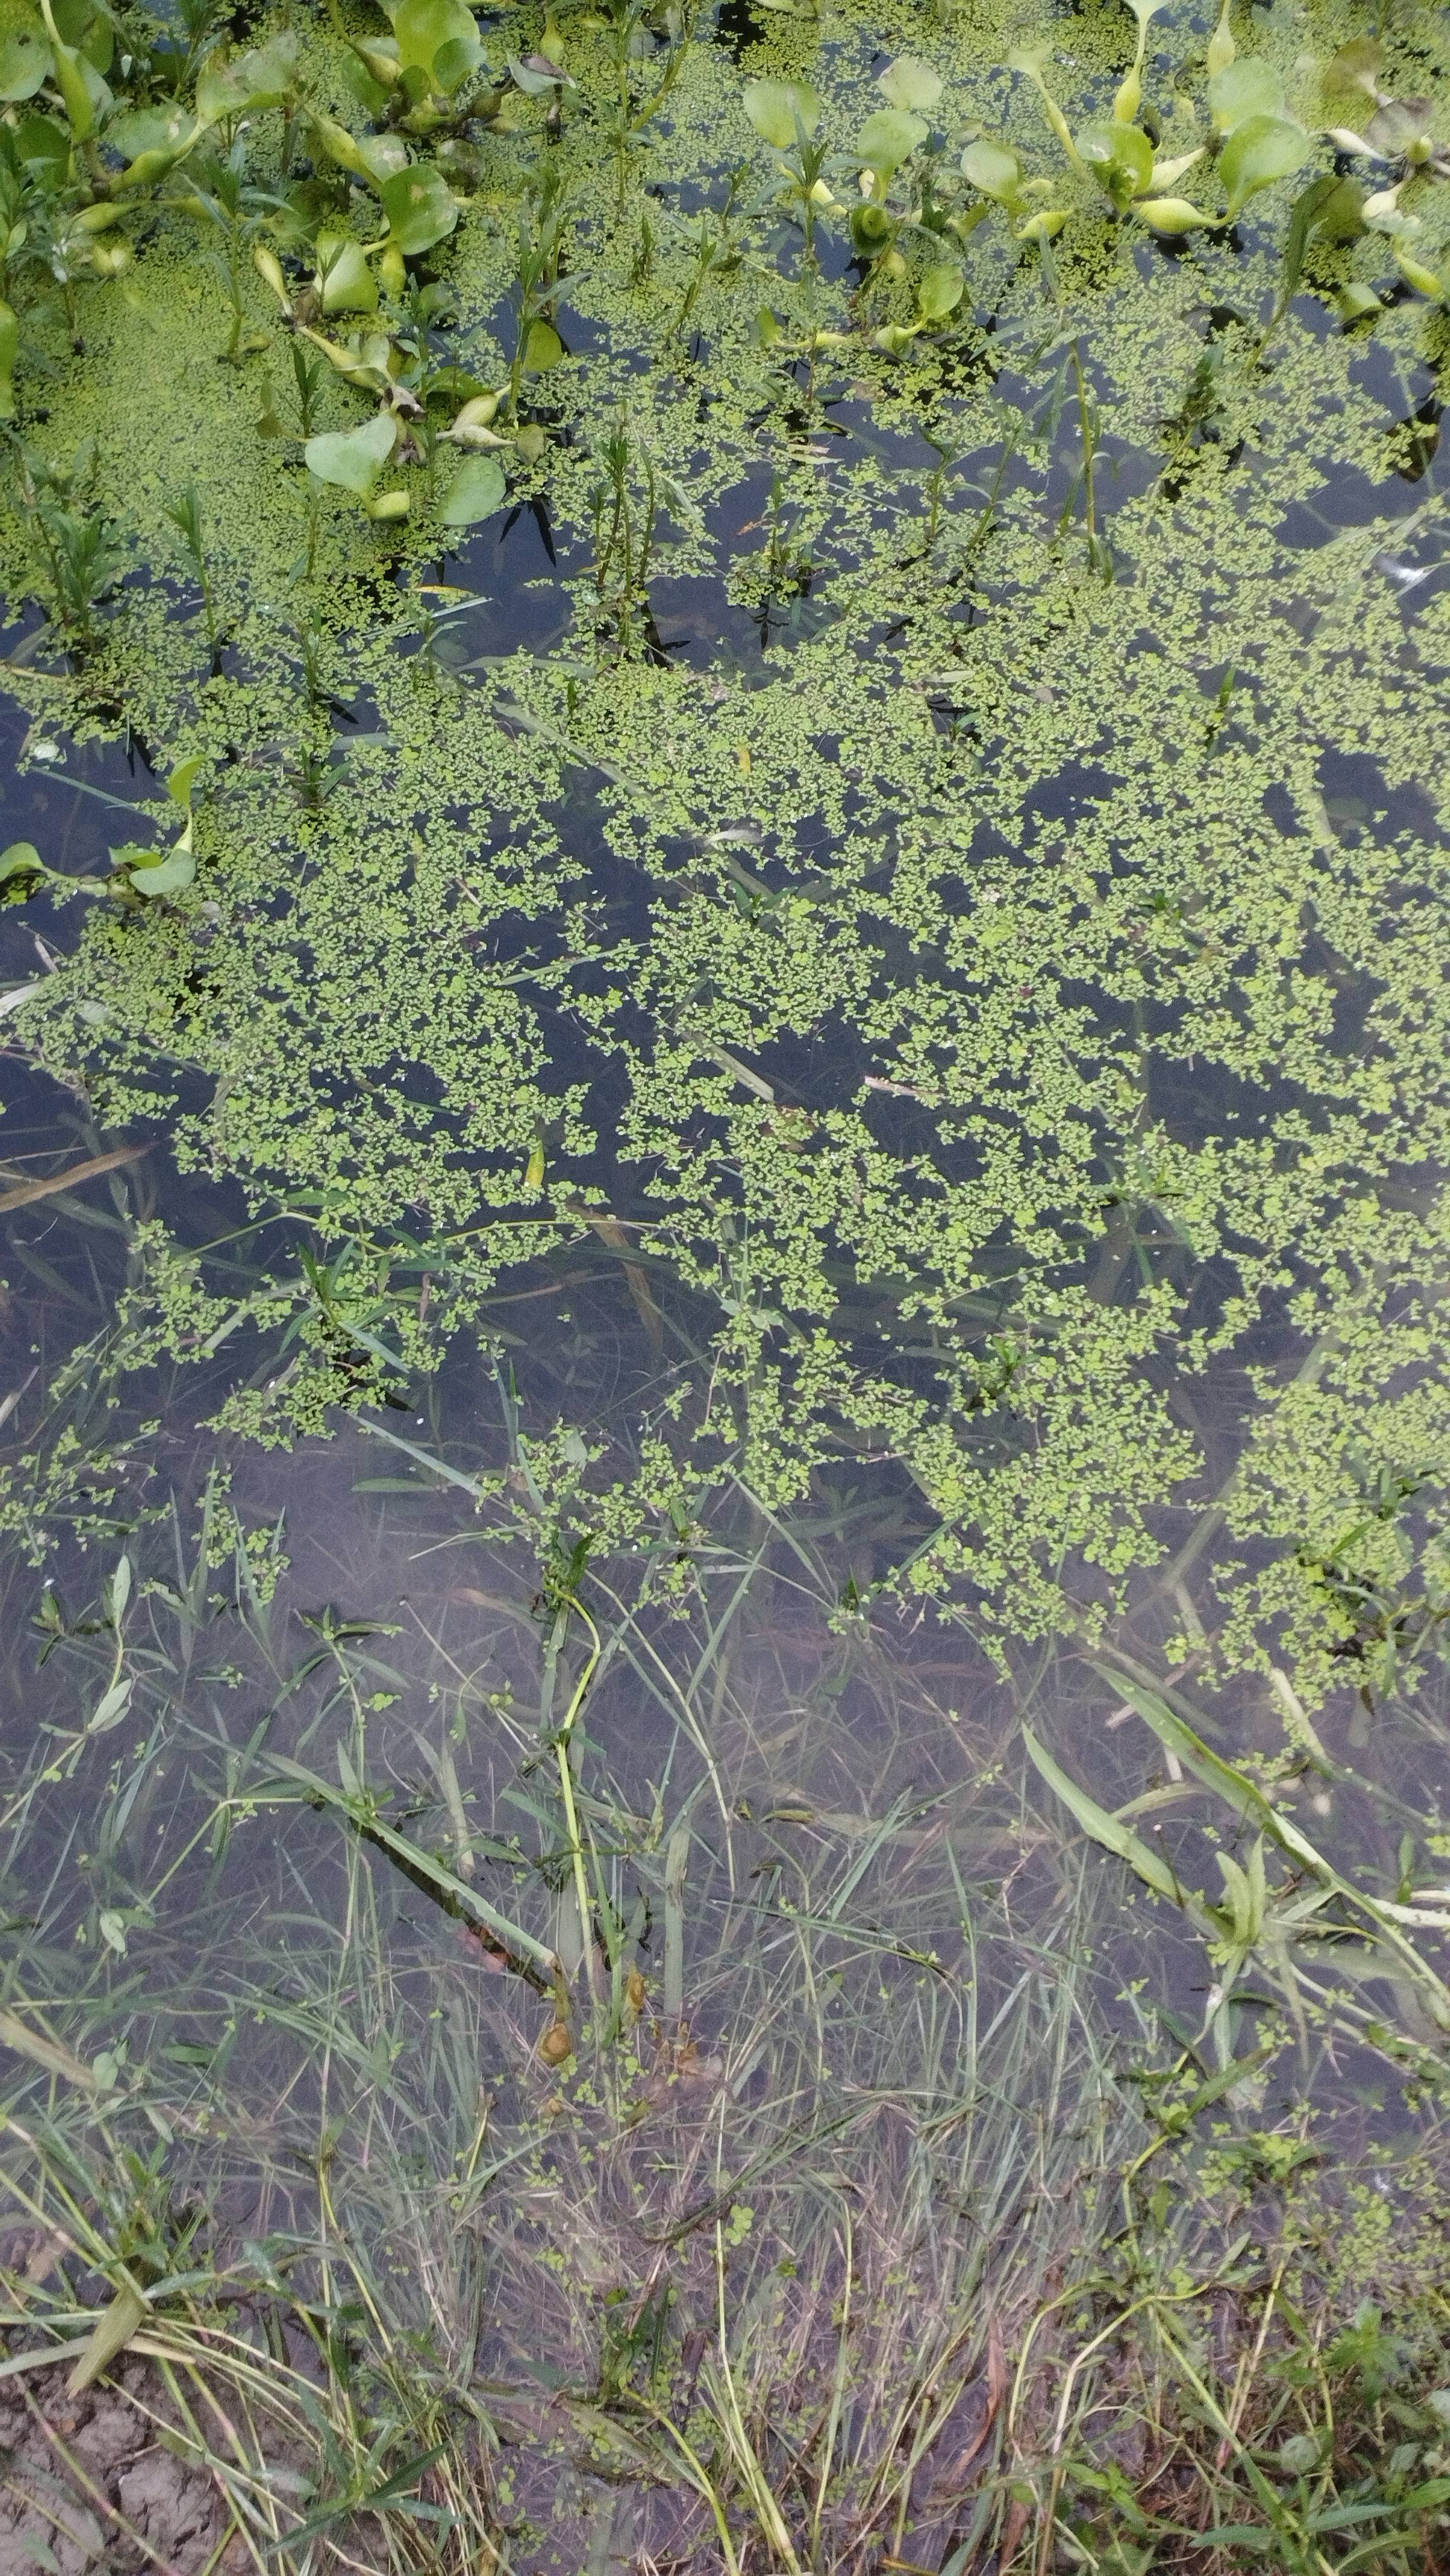
Species: Common Duckweeds (Lemna minor)